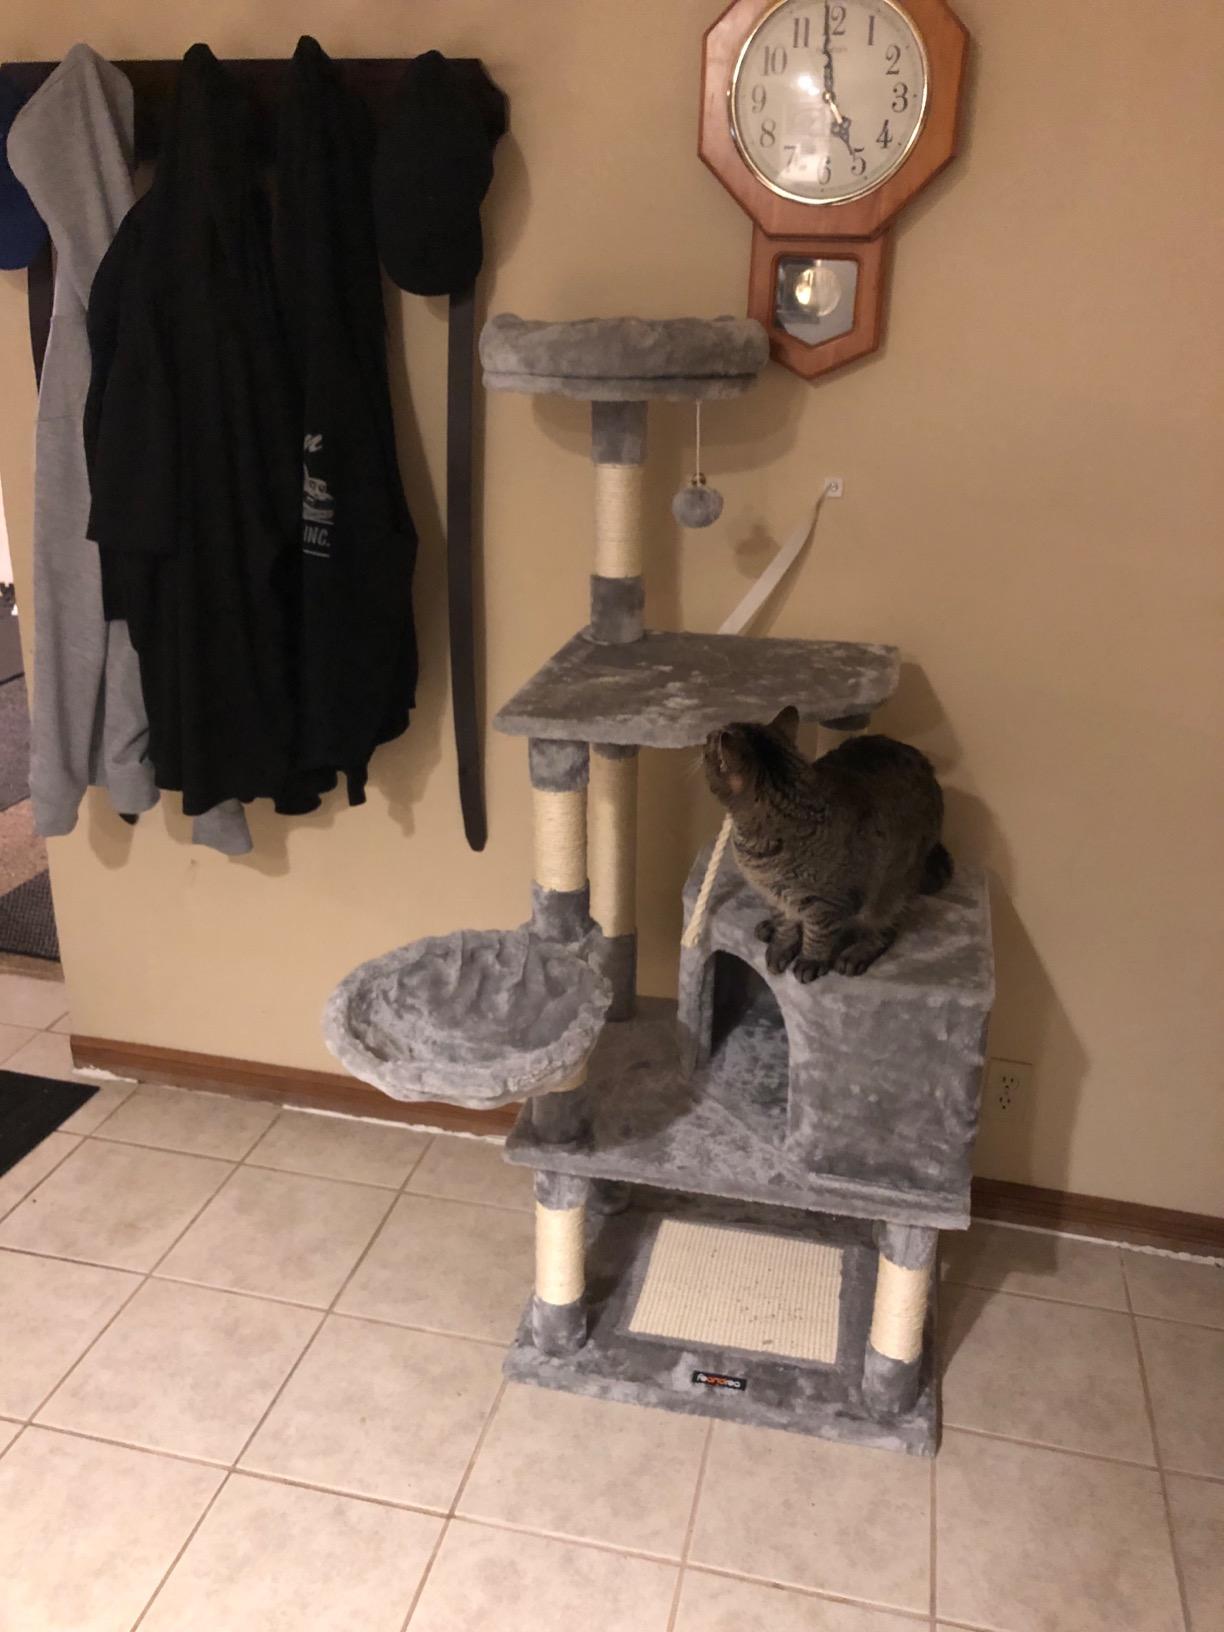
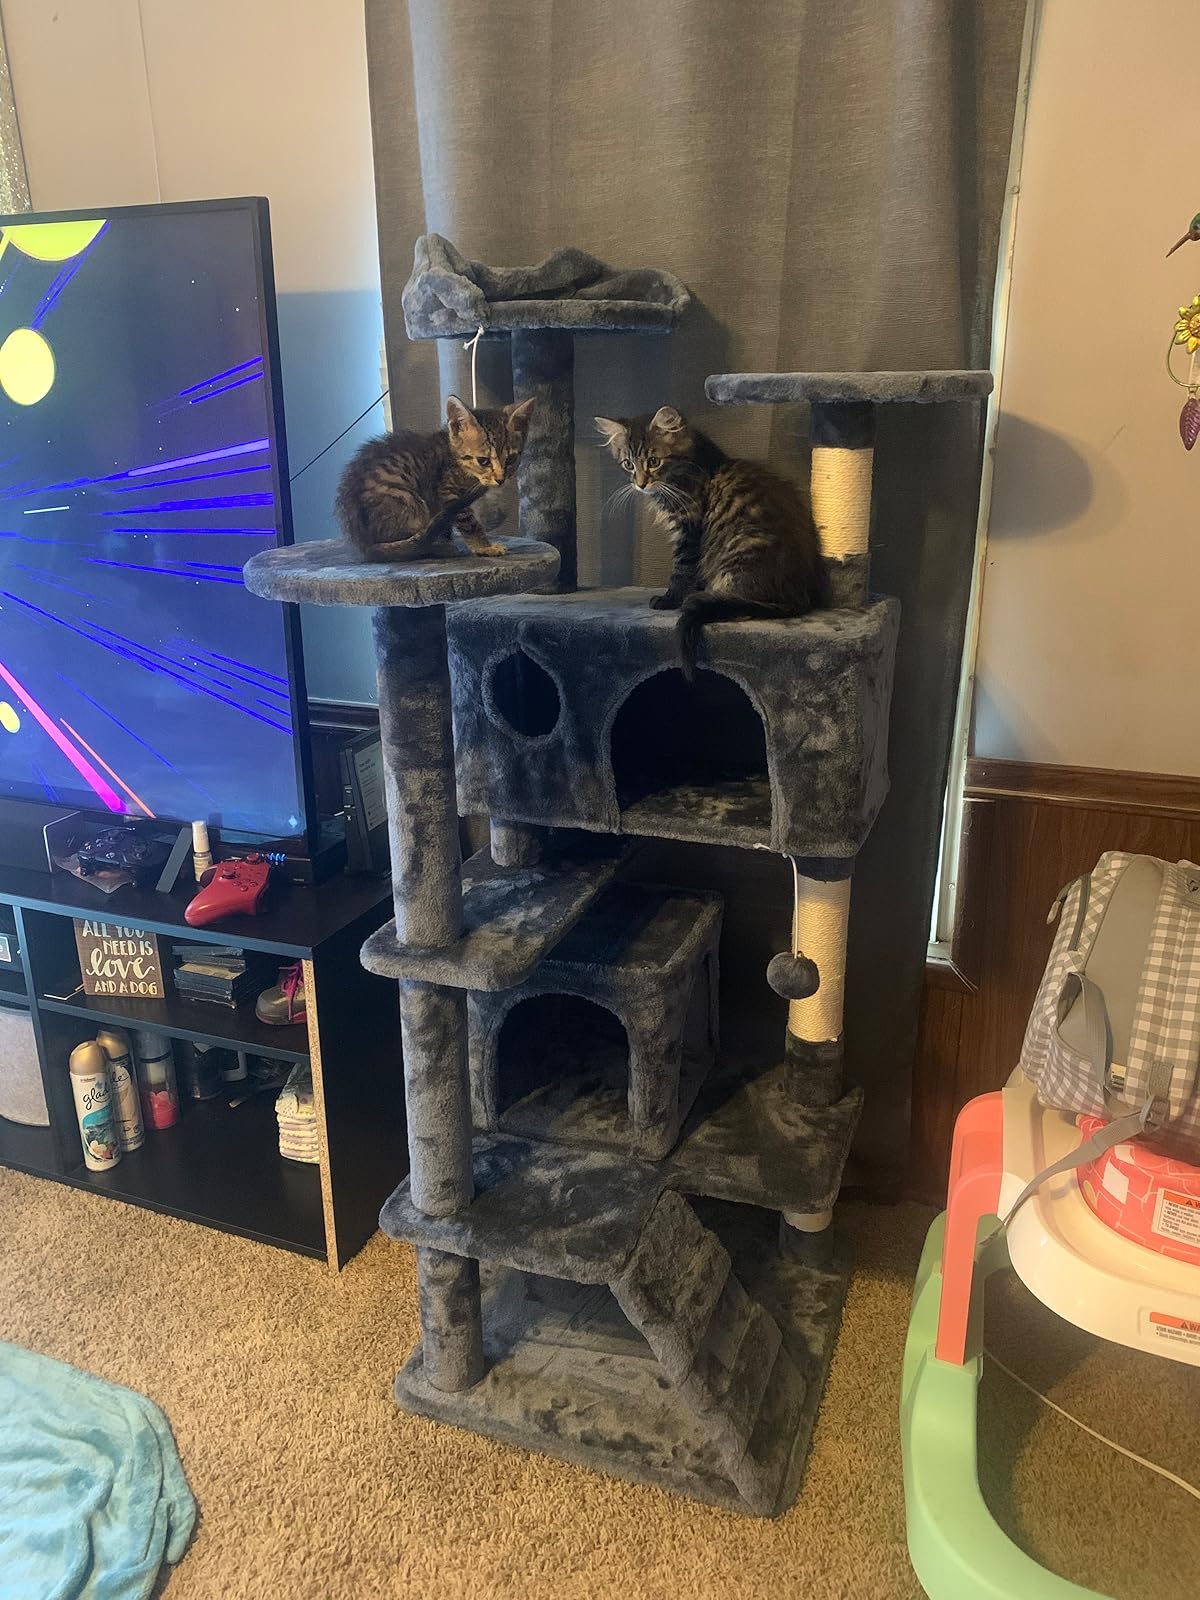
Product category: items_cat tree
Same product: no